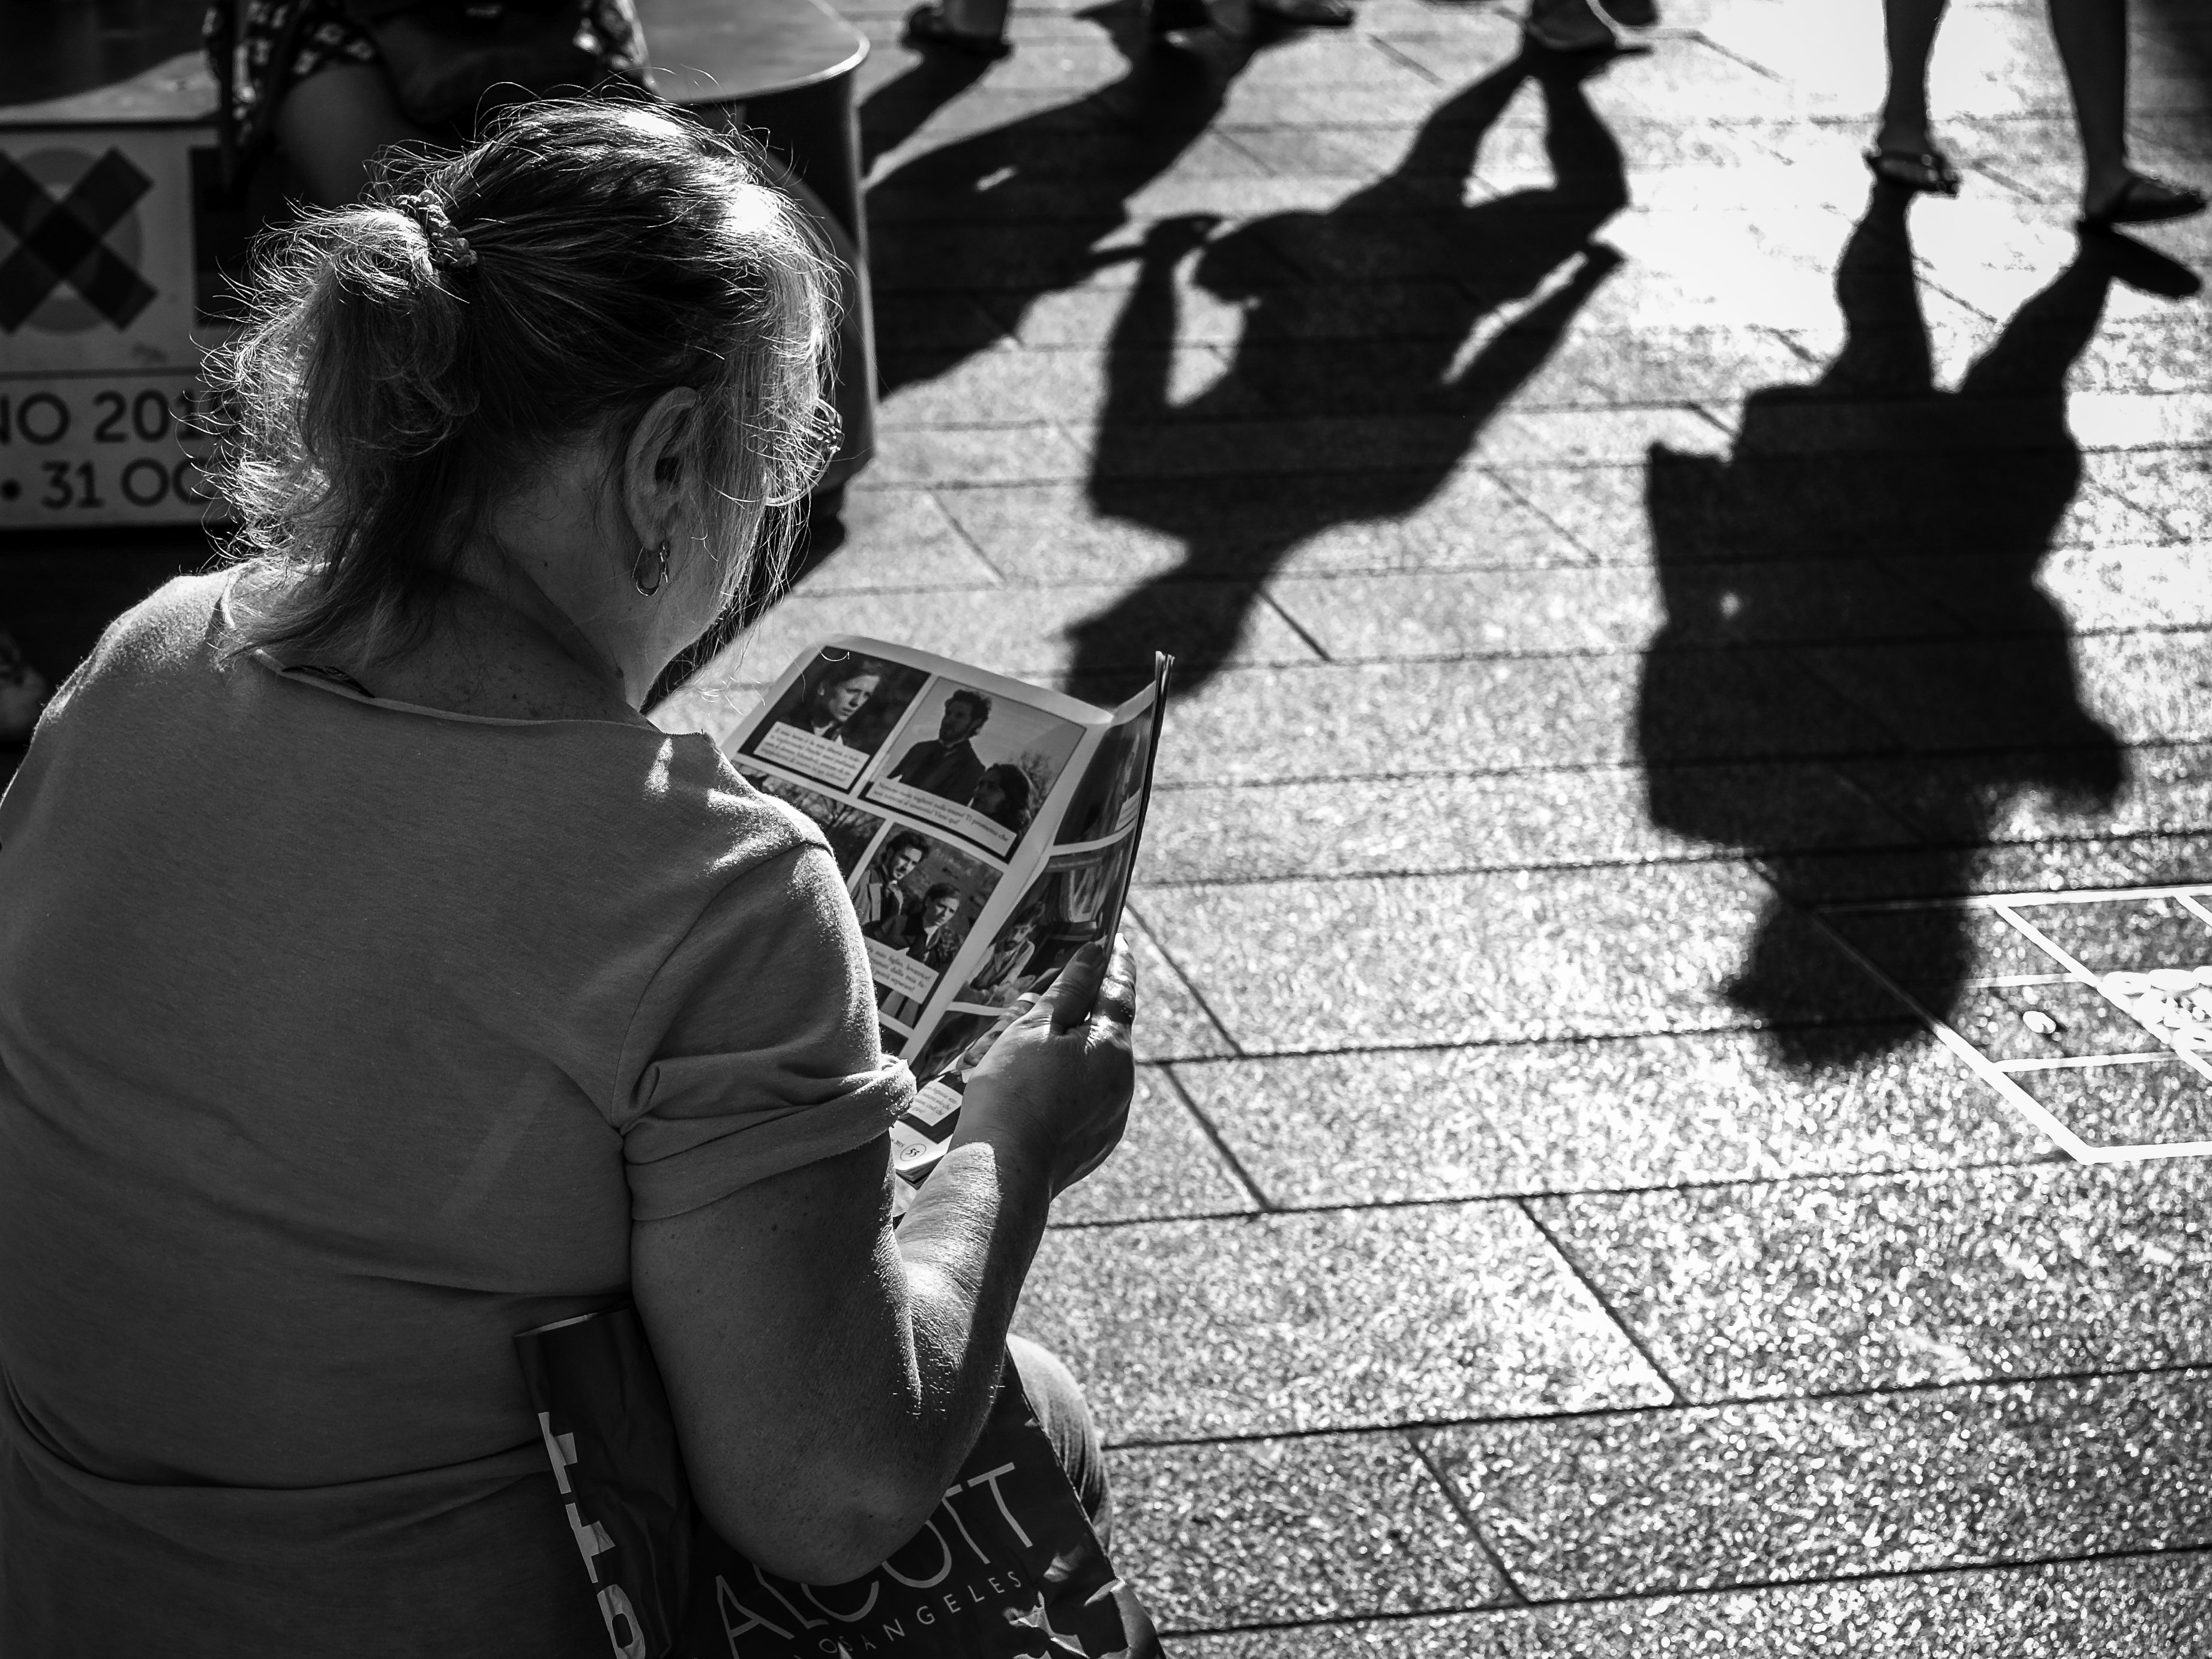
black and white, people, woman, white, street, photography, shade, city, reading, explore, newspaper, sitting, shadow, italy, black, monochrome, streetphotography, flickr, bw, blackandwhite, candid, creativecommons, stadt, photograph, sw, scene, italien, milan, schatten, sitzend, menschen, unposed, ungestellt, frau, lesen, erwachsener, fujixt1, fujifilmxt1, schwarzwei, szene, adult, streettog, tog, querformat, landscapeformat, 43, pedestrianprecinct, pedestrianzone, zeitung, stra enfotografie, stra e, fu g ngerzone, interaction, mailand, monochrome photography, film noir, human positions